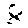
Label: 8